Angelo Moore

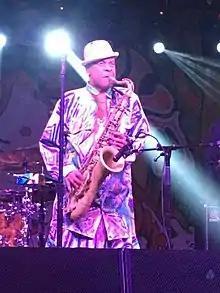
Moore performing with Fishbone in 2019

Angelo Christopher Moore (born November 5, 1965) is an American musician, best known for his work as lead singer and saxophonist for the Los Angeles ska and funk metal band Fishbone. Moore also performs and records under the stage name Dr. MadVibe, has recorded with the Red Hot Chili Peppers, Jane's Addiction, Murphy's Law, Gwen Stefani, Everlast, Goldfinger, and Bad Brains and has played over 3300 shows in his career. Angelo currently resides in Woodland Hills, CA.